68th (Monmouthshire Regiment) Searchlight Regiment, Royal Artillery

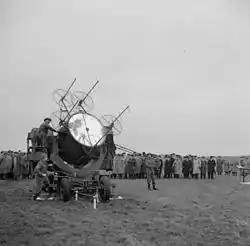
150 cm Searchlight fitted with No. 2 Mk VI SLC radar

After its defeat in the Blitz, the "Luftwaffe" carried out few night raids over the UK until early 1942 when it began a series of attacks (the so-called "Baedeker" Blitz) against open cities. Bath, Somerset, was one such target (the Bath Blitz of April 1942), which spilled over onto Bristol and led to some redeployments in 8th AA Division's area.